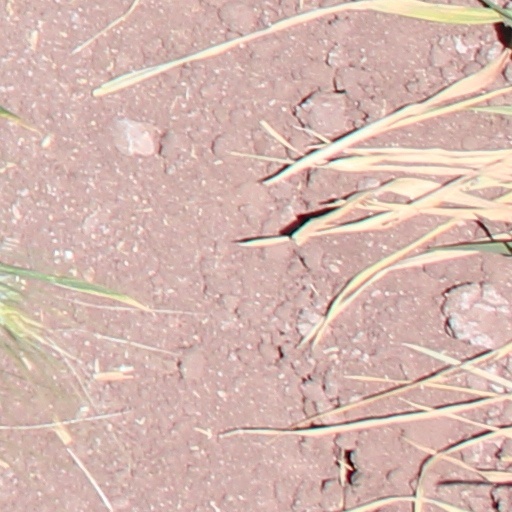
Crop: wheat